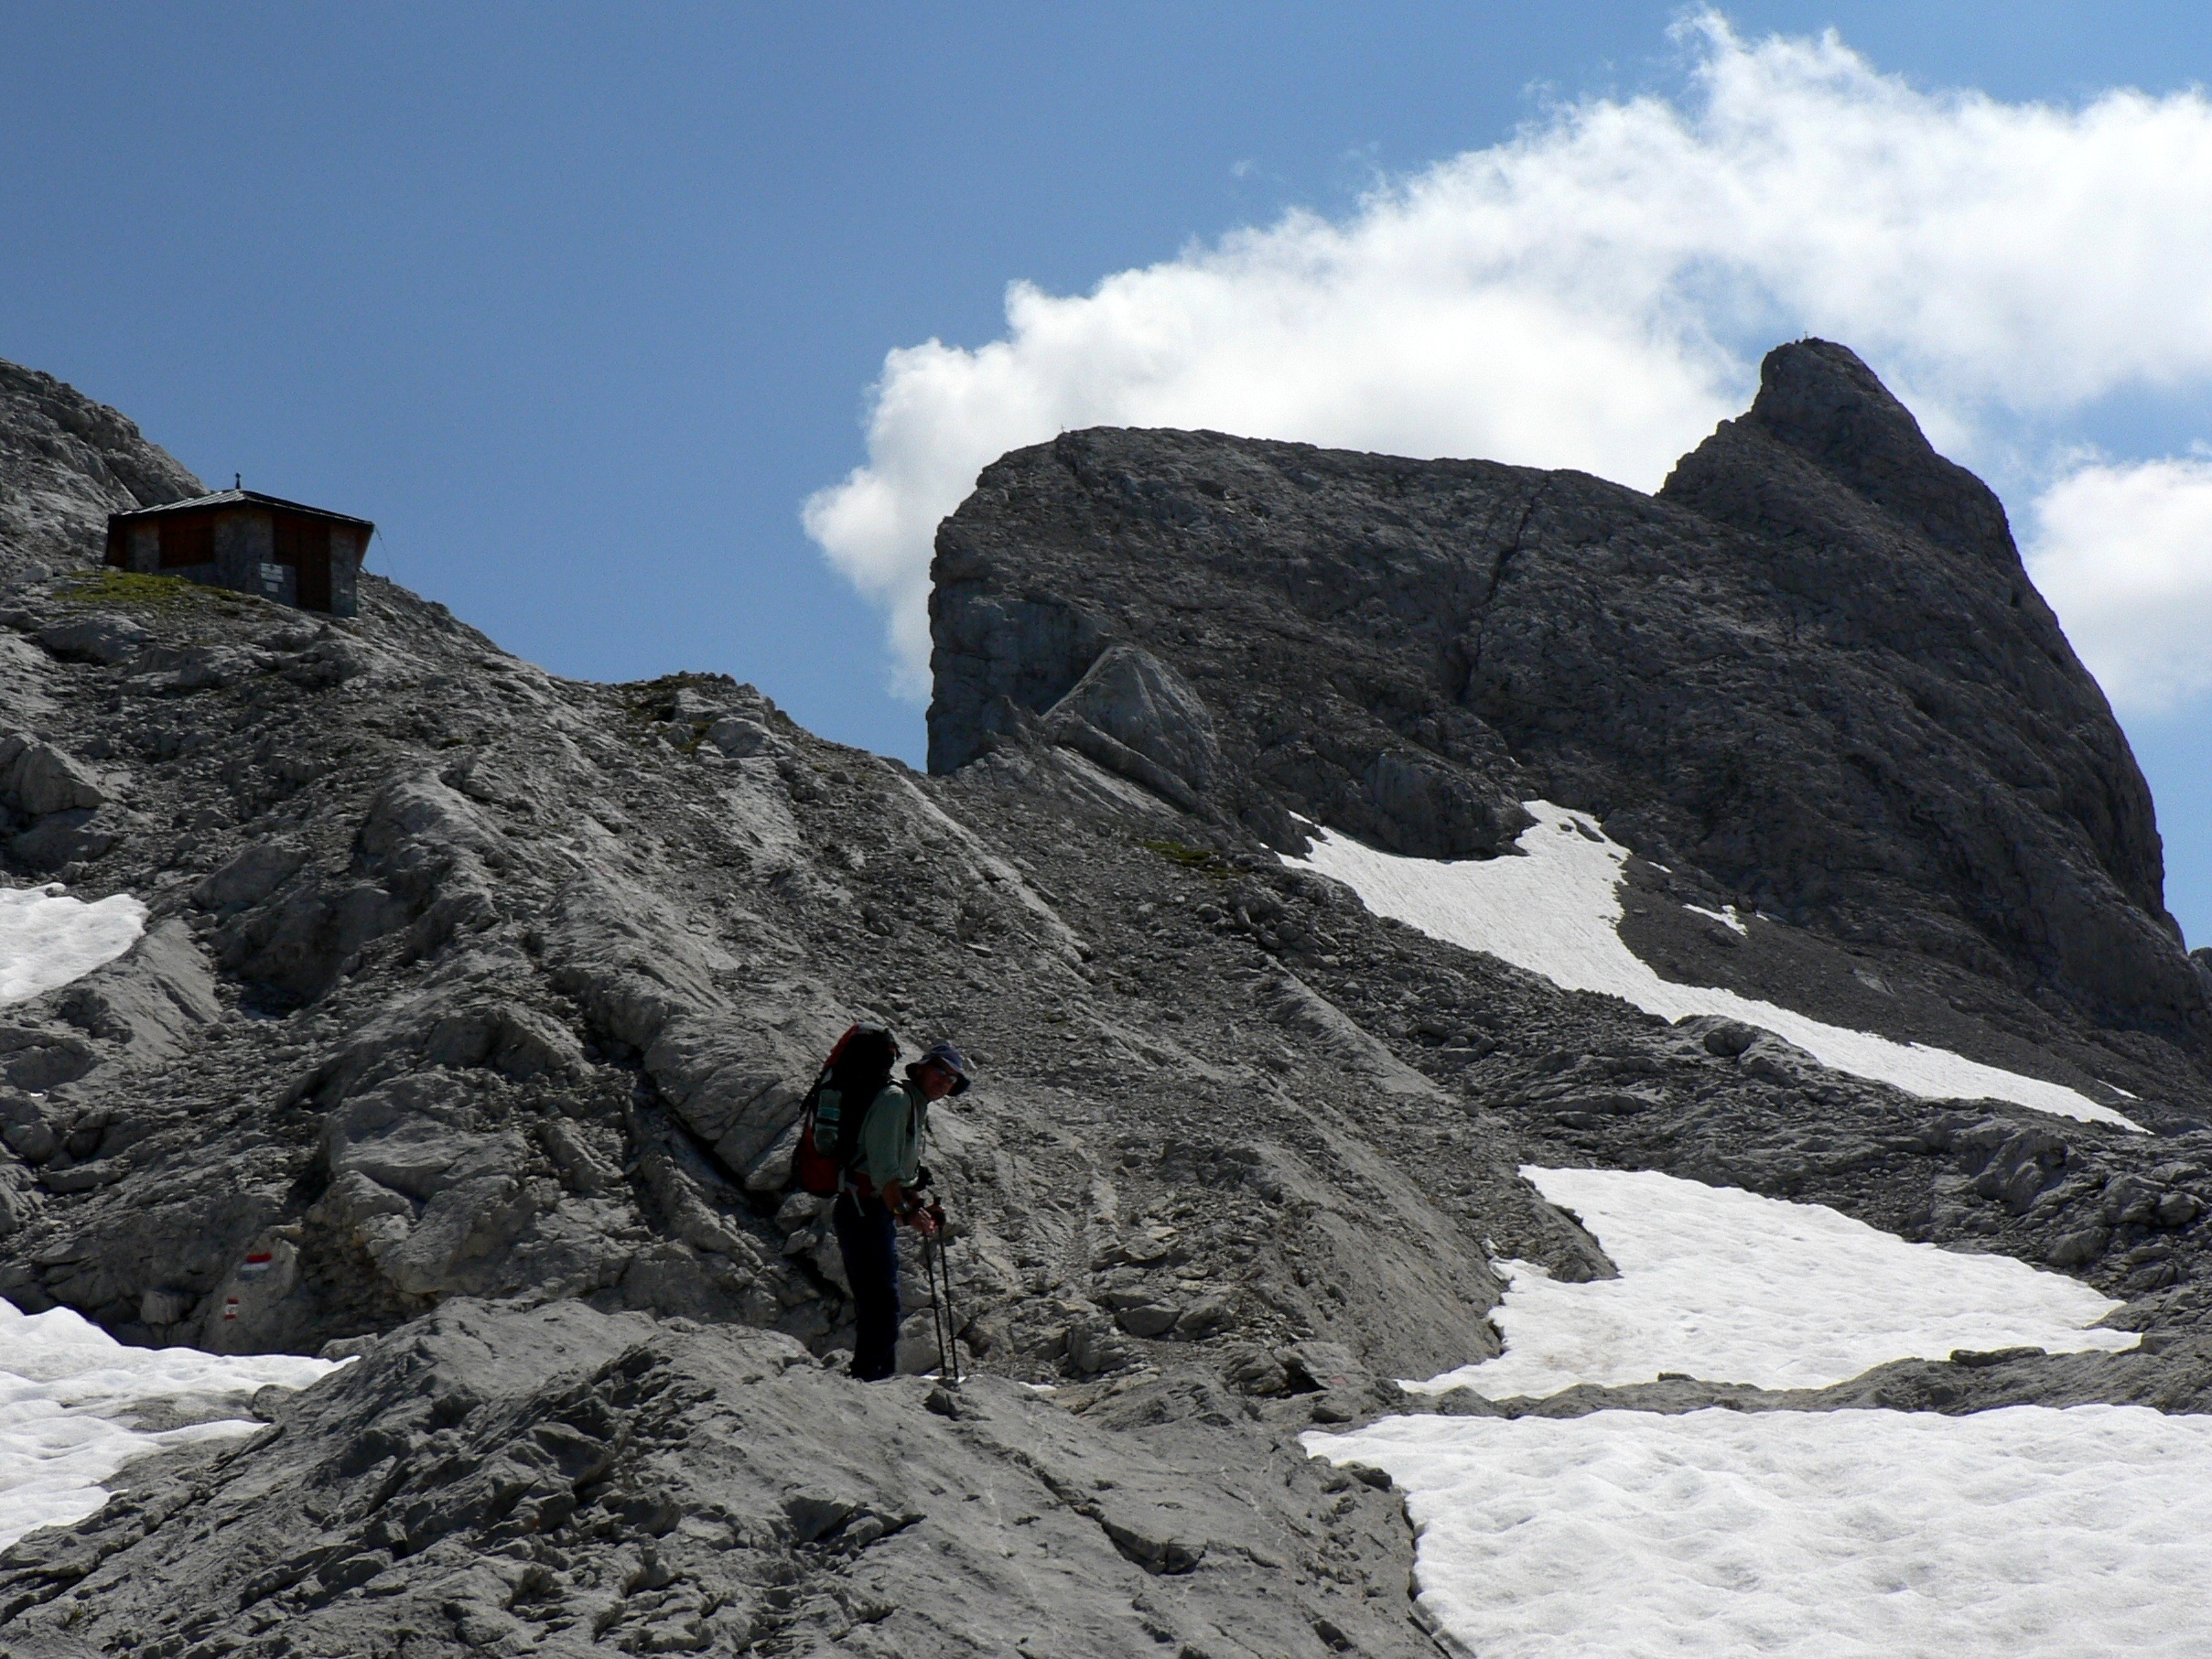
rock, walking, mountain, snow, adventure, mountain range, recreation, cliff, cottage, climbing, extreme sport, terrain, ridge, summit, austria, mountaineering, geology, sports, alps, fell, landform, outdoor recreation, steinernes meer, mountainous landforms, glacial landform, geological phenomenon, sightseer